Viceroyalty of Peru

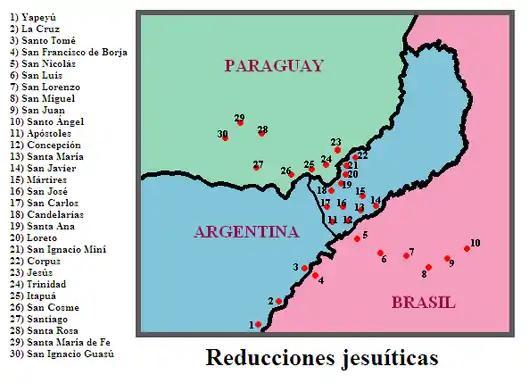
Location of the most important Jesuit Reductions, with present political divisions

The first Jesuit reduction to Christianize the indigenous population was founded in 1609, but some areas occupied by Brazilians as bandeirantes gradually extended their activities through much of the basin and adjoining Mato Grosso in the 17th and 18th centuries. These groups had the advantage of remote geography and river access from the mouth of the Amazon, which was in Portuguese territory. Meanwhile, the Spanish were barred by their laws from enslaving indigenous people, leaving them without a commercial interest deep in the interior of the basin.